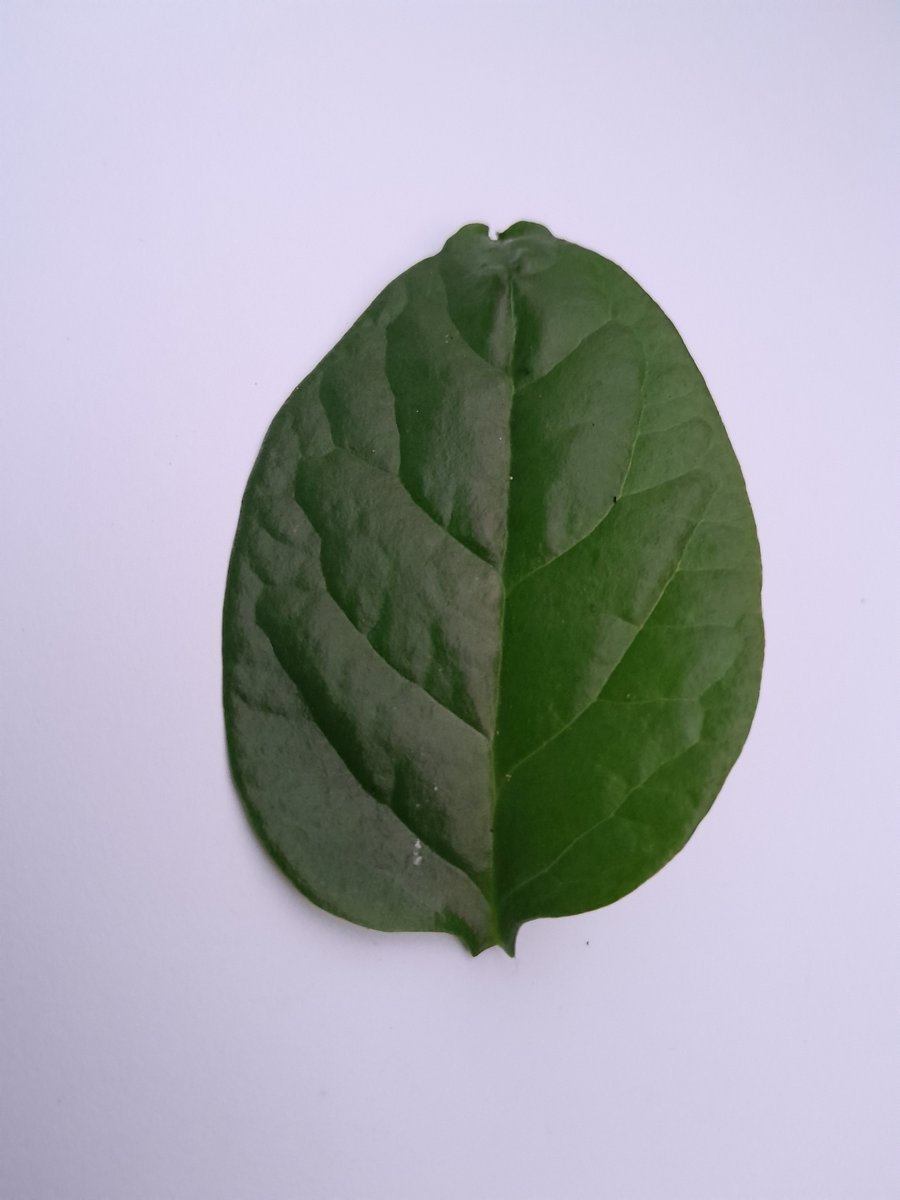
Label: Healthy-Leaf